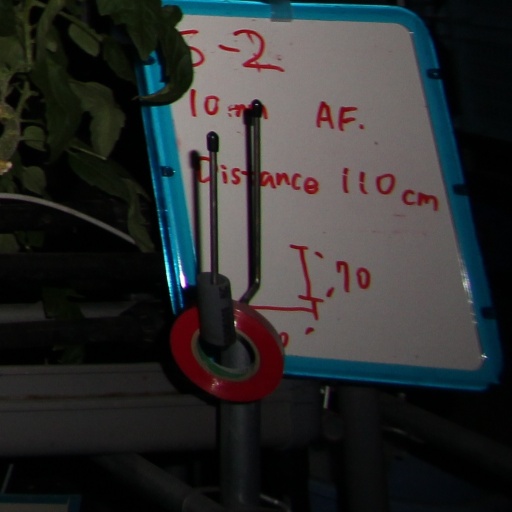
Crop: tomato